Demographics of Liverpool

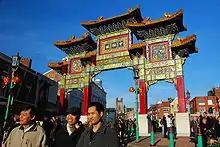
Chinatown, Liverpool

Liverpool is home to the oldest Chinese community in Europe. According to 2009 estimates, 1.1% of Liverpool's population are of Chinese ethnicity (some 5,000 people). Despite this, the IOM has estimated that the true number of Chinese people in Liverpool could range between 25,000 and 35,000. The first presence of Chinese people in Liverpool dated back to the early 19th century, with the main influx arriving at the end of the 19th century. This was in part due to Alfred Holt and Company establishing the first commercial shipping line to focus on the China trade. From the 1890s onwards, small numbers of Chinese began to set up businesses catering to the Chinese sailors working on Holt's lines and others. Some of these men married working class British women, resulting in a number of British-born Eurasian Chinese being born during World War II in Liverpool. Although the Chinese population in Liverpool is much smaller than it was mid-20th century, the city's Chinatown district has spread significantly since its first establishment, now taking up much of Berry Street. The 2001 census showed 1,542 Liverpudlians were born in the People's Republic of China and 1,228 in Hong Kong. Liverpool has been twinned with China's largest city, Shanghai since 1999.